Family of Medium Tactical Vehicles

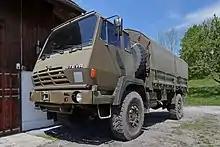
An ex-Swiss military Steyr 1291

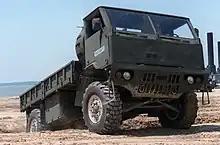
A prototype "Medium tactical vehicle" at the PROLOG '85 US Army logistics exhibition

Current and recent operational scenarios call for logistic trucks of the FMTV type to have at least the option of cab armoring. When it entered production, armoring was not considered an option for the FMTV.